Roza Popova

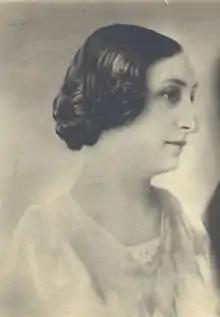
Popova in 1939

Ruska Mihaylova Manuilova (1879 – 11 April 1949) or better known as her stage name Roza Popova, was a Bulgarian actress and theater director and the wife of the Bulgarian writer Chicho Stoyan.